Campus Party

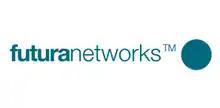
Futura Networks' logo

In April 1998 the second Ben-Al Party was held, attracting 5 times the number of participants and national media attention to the gaming event. "EnRED" abandoned the project as it grew, and in April 1999 Paco Regageles along with Belinda Galiano, Yolanda Rueda, Charles Pinto, Pablo Antón, Juanma Moreno and Rafa Revert founded the non-profit organization E3 Futura, with the broader objective of making technology in all forms more accessible to society. Asociación E3 Futura founded Futura Networks to organize the Campus Party festivals, Campus IT Summer University and the Cibervoluntariado digital inclusion movement.